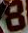
Number: 8